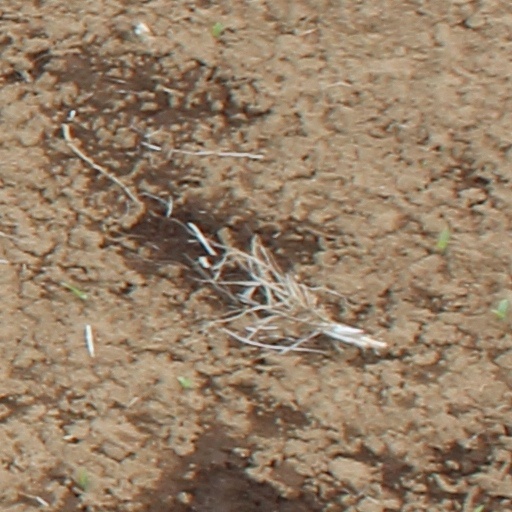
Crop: wheat